McGill University pro-Palestinian encampment

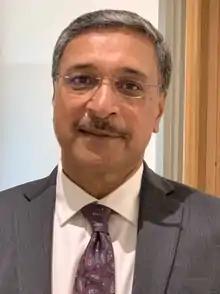
McGill president Deep Saini

On 18 April 2024, two of McGill's pro-Palestinian student groups published a data set compiling 50 Israel-related companies that the university held investments in as of 31 December 2023. These investments, which were publicly disclosed on McGill's website, totalled at least $73 million. Of this amount, more than $5.5 million were invested in military technology companies which have contracts with the IDF, including Lockheed Martin, Thales, Safran, Dassault, Airbus and BAE Systems. Multiple other companies who operate in Israeli settlements, as well as large Canadian banks, listed because of their own investments in weapons manufacturers, appear in the data set. McGill's endowment fund, which is managed by external fund managers hired by the institution, is worth about $1.8 billion in total and created 6.1% of its revenue in 2023. As for Concordia University, it does not publicly disclose its investments.